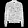
Label: Coat